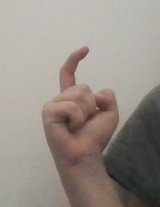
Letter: ra